American Bible Society

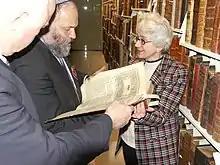
Israel MK Effie Eitam reviewing a 16th-century Hebrew Bible at American Bible Society's Bible Library with Dr. Liana Lupas.

American Bible Society has a Scripture collection over 45,000 volume holdings, one of the largest collection of Bibles in the world including a number of interesting and valuable editions of ancient and historic Bibles dating back as far as the Gutenberg edition, of which American Bible Society has several pages under protection. The collection contains editions of scripture in every language, from many countries and regions and spanning nearly six centuries and is the second largest collection of religious books, with the Vatican's being the largest.